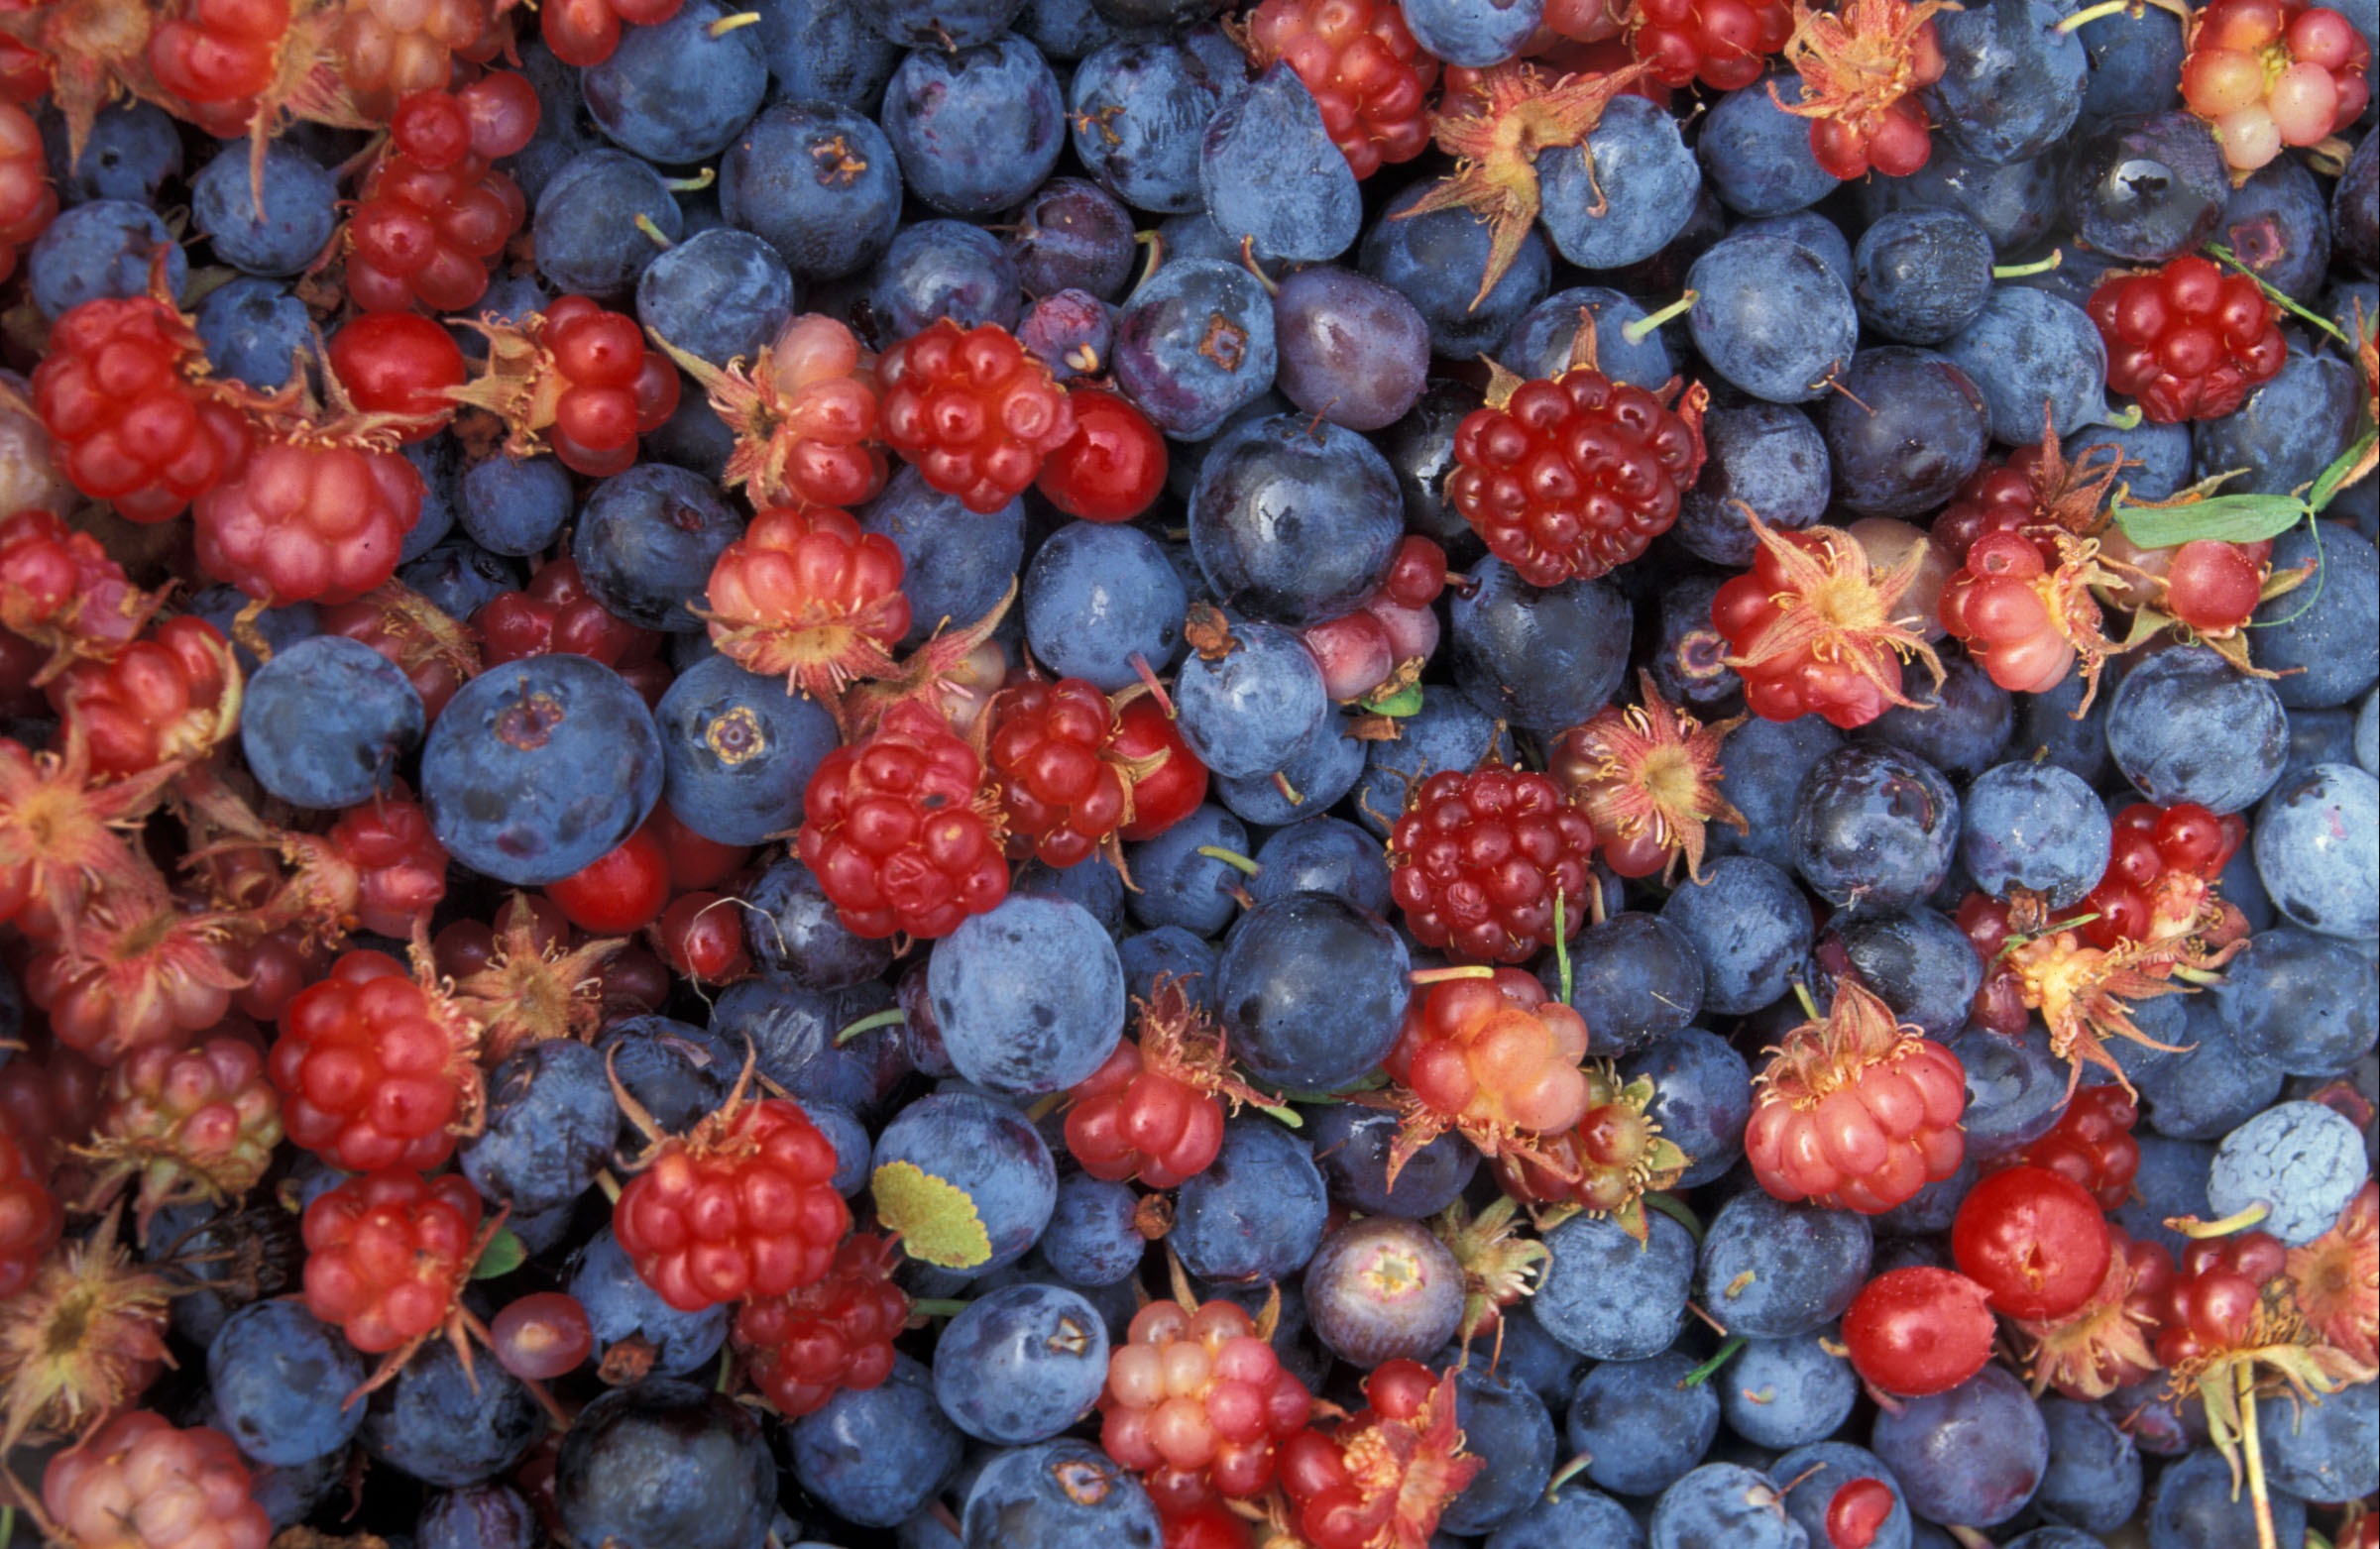
plant, fruit, berry, wild, food, produce, blackberry, berries, blueberries, raspberries, alaska, blackberries, flowering plant, fruits of the forest, currants, lingonberry, bilberry, land plant, frutti di bosco, zante currant